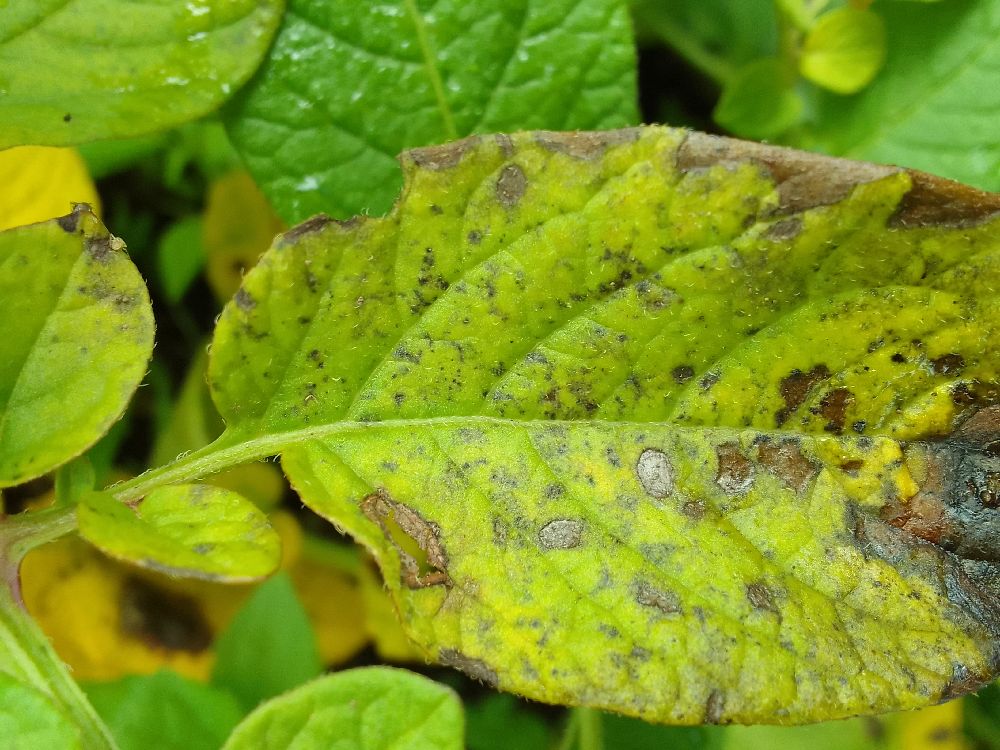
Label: Early blight